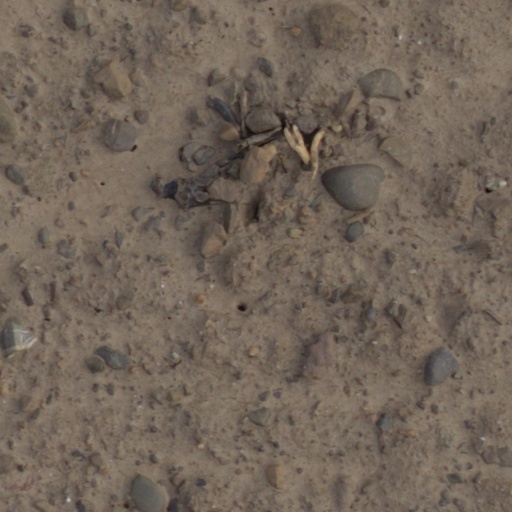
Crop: wheat